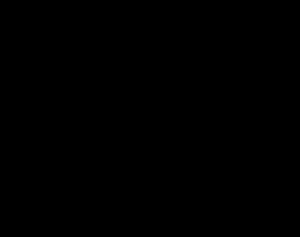
La formation des structures est le processus primordial de genèse des structures observables dans le ciel actuel à partir d'un état dense, chaud et surtout quasiment uniforme. Comprendre ce passage de l'homogène et uniforme à une grande diversité de structures est un enjeu fondamental en cosmologie.